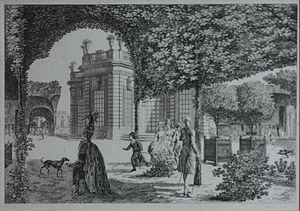
Marie-Antoinette d'Autriche tenant par la main son second fils, le duc de Normandie, futur Louis XVII, se promenant en compagnie du Dauphin et de Madame Royale, à proximité du Pavillon français et du théâtre de la Reine, dans les jardins du Petit Trianon - gravure de François-Denis Née d'après un dessin du chevalier de Lespinasse
Le théâtre de la Reine est un théâtre construit pour la reine Marie-Antoinette par l'architecte Richard Mique de juin 1778 à juillet 1779. Il est situé dans le domaine du Petit Trianon, dans le parc du château de Versailles, dissimulé entre les charmilles du Jardin français et les hauts arbres du Jardin alpin. L'extérieur du bâtiment, à l'apparence d'une dépendance, contraste avec la décoration sophistiquée de son intérieur, paré de soie et de velours bleus et de sculptures dorées, pourtant tout de faux-semblant. Il est inauguré en 1780, dix ans après l'ouverture du « Grand Théâtre », comme on nomme alors l'Opéra royal du château de Versailles.
Le Pavillon français est une fabrique de jardin construite pour Louis XV et Madame de Pompadour par Ange-Jacques Gabriel au sein du Jardin français du Petit Trianon, dans le parc du château de Versailles.
François Denis Née est un dessinateur et graveur français, né en 1732 à Paris où il est mort le 19 août 1817.